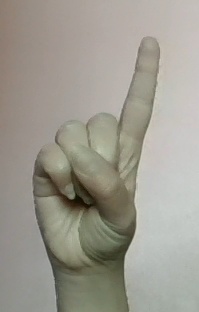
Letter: bb